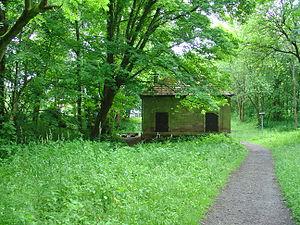
L'abbaye de Hardehausen est une ancienne abbaye cistercienne, située à environ 15 km de Warburg, dans l’arrondissement de Höxter en Rhénanie-du-Nord-Westphalie. Première abbaye cistercienne de Westphalie, fondée en 1140, elle devient l'une des forces économiques les plus importantes de la région de Warburg ainsi que le plus grand propriétaire ecclésiastique. Sécularisé en 1802, le lieu est à nouveau un monastère pour une courte période précédant la Deuxième Guerre mondiale, mais la communauté est dissoute par le régime national-socialiste. Depuis 1945, les bâtiments de l'ancienne abbaye hébergent la maison des jeunes de l’archidiocèse de Paderborn et, depuis 1949, la résidence universitaire de l’université populaire Anton Heinen.